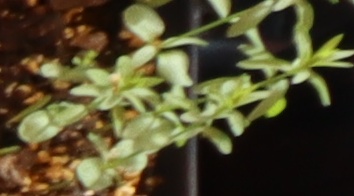
Label: Flax